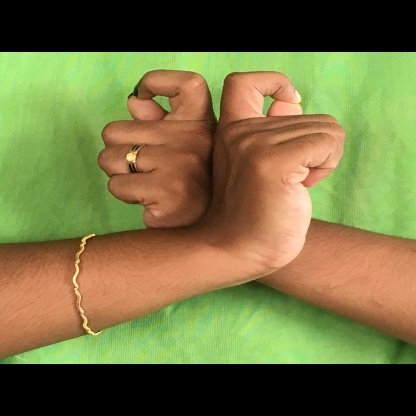
Mudra: Berunda